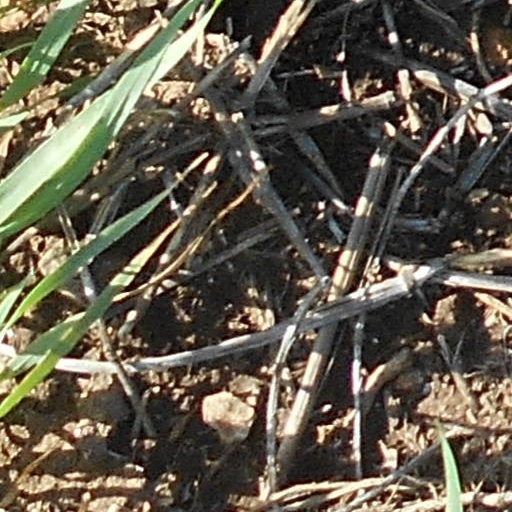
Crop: wheat